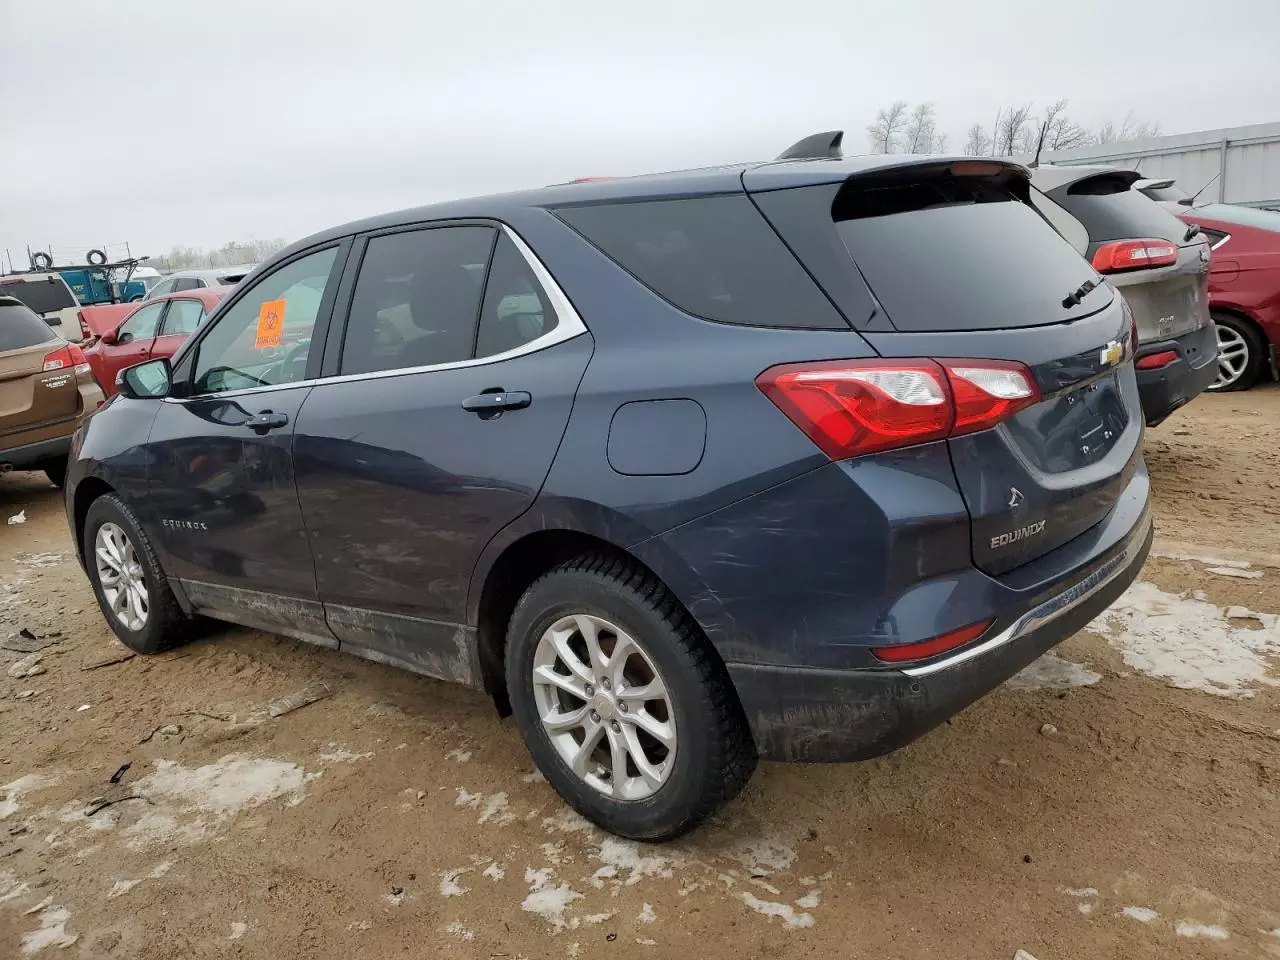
Aucun dommage détecté.
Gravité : aucun